Gratian

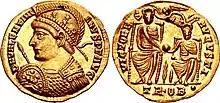
"Solidus" of Valentinian I showing Valentinian and Gratian on the reverse, marked: (""the Victors Augusti""). A palm bough is between them and Victory crowns each with a wreath

Valentinian, concerned with Gratian's age and inexperience, stated his son would assist commanders with upcoming campaigns. The "magister peditum" Merobaudes, together with the "comes" "rei militaris" Sebastianus, was sent by Valentinian to campaign against the Quadi.